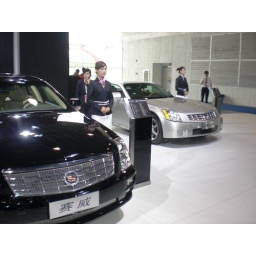
every car is guarded by a girl ...